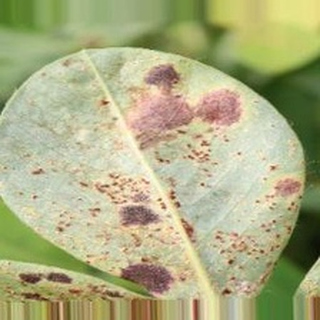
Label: groundnut_rust